Company of the Wolf

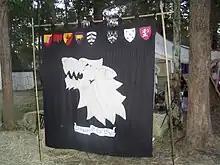
The Company of the Wolf banner, displaying the arms of the Company and the individual arms of the senior members of the Company

When the Company of the Wolf deploys as a group, the Wolf banner is displayed. This is a large black banner displaying the arms of the Company. When static, this banner remains in the campsite signifying the Company is present and deployed as a unit. On parade or for combat displays, the banner can be carried by two bearers to announce that members of the Company have taken the field. When a member of the Company of the Wolf achieves the rank of knight, the armorial achievement of the member may be added to the banner in miniature. Children of knights, even when not knights themselves, are permitted to display their arms alongside their parents' with appropriate marks of cadency. As accessibility and inclusiveness are key components of the group's mission, children of members have always been encouraged to participate. When an existing member, male or female, becomes the parent of a new child, the baby is bestowed honorary membership until the age of 14, when they may decide for themselves if they wish to continue participation with the Company.